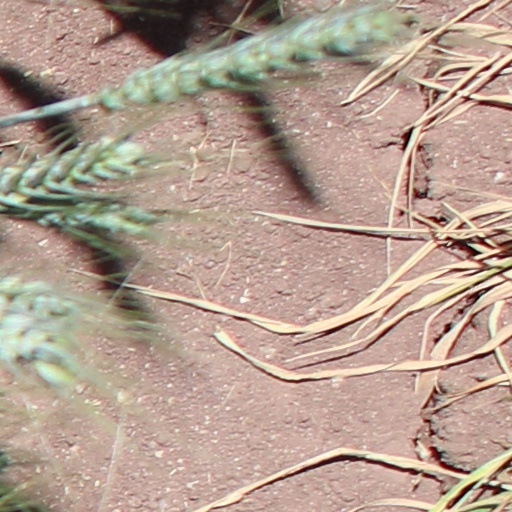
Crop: wheat